Sulfur hexafluoride circuit breaker

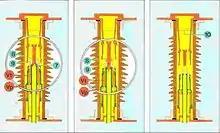

The reduction of operating energy was mainly achieved by lowering energy used for gas compression and by making increased use of arc energy to produce the pressure necessary to quench the arc and obtain current interruption. Low-current interruption, up to about 30% of rated short-circuit current, is obtained by a puffer blast. Also includes more of extensive energy available .